Nightcap National Park

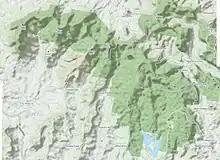
The Nightcap Range - map from OpenStreetMap. The main area highlighted in green is the Nightcap National Park, also including the Whian Whian State Conservation Area.

The Nightcap National Park is a national park situated within the Nightcap Range in the Northern Rivers region of New South Wales, Australia. The park was created in April 1983 and is situated north of . The park was established following campaigns and blockades against logging at Terania Creek, Grier's Scrub and Mount Nardi between 1979 and 1982. Sections of the Whian Whian state forest were added to it following blockading and campaigning in 1998. The national park is classed by the IUCN World Commission on Protected Areas as Category II and is part of the Shield Volcano Group of the World Heritage Site Gondwana Rainforests of Australia inscribed in 1986 and added to the Australian National Heritage List in 2007.